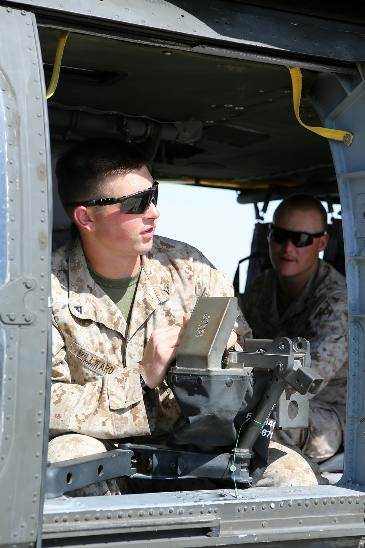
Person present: Yes